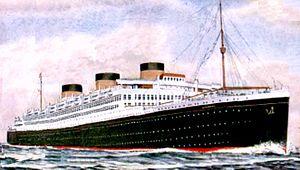
L'Oceanic (III) est un paquebot avorté de la compagnie maritime britannique White Star Line. Troisième navire de la firme à porter ce nom après l'Oceanic de 1871 et celui de 1899, il est envisagé en 1926, dans l'idée de moderniser le service transatlantique de la compagnie jusque-là déséquilibré. Avec l'arrivée de Lord Kylsant à la tête de la compagnie, le projet gagne en ampleur, jusqu'à devenir celui d'un grand navire destiné à être le premier à dépasser les barres symboliques des 300 mètres et des 30 nœuds.
La White Star Line est une des principales compagnies maritimes britanniques entre la fin du XIXᵉ siècle et le début du XXᵉ siècle, surtout connue pour avoir été copropriétaire du Titanic. Si elle se centre principalement sur l'exploitation de paquebots sur la ligne transatlantique, elle possède également un certain nombre de paquebots mixtes desservant d'autres points du globe, notamment l'Australie et la Nouvelle-Zélande.